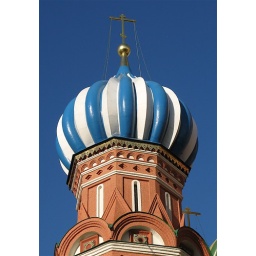
A cupola of St. Basil's in Red Square on a rare clear blue sky day in Moscow.